Odessa barb

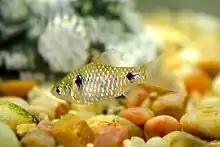
Female Odessa barb

The Odessa barb is a small fish with a laterally compressed body. Among 28 adult specimens (12 males, 16 females) measured in its species description, both sexes were up to about SL. Hobby aquarist profiles have noted a length of SL. This species exhibits sexual dimorphism, which allows for easy identification of the sexes.